Albany, Oregon

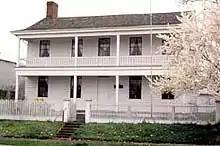
Thomas and Walter Monteith House

Albany has a home rule charter and a council–manager government. A full-time unelected city manager administers the day-to-day operations of the city for the council. The city manager since 2018 is Peter Troedsson. The mayor is elected at large every two years. The six council members represent the three geographic wards of the city and have overlapping four-year terms. The city charter was first adopted in 1891, and the most recent version of the city charter became effective on January 1, 1957, modified since then by ordinances adopted by the council. The mayor, as of 2022, is Alex Johnson II, and the council members are Steph Newton-Azor and Matilda Novak from Ward I, Ray Kopczynski and Jackie Montague from Ward II, and Ramycia McGhee and Marilyn Smith from Ward III.